Skarsvåg

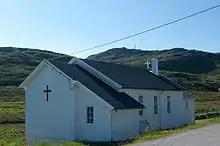
Skarsvåg Church

The village is apparently the northernmost settlement in the world that is accessible via a major road network, the European route E69.